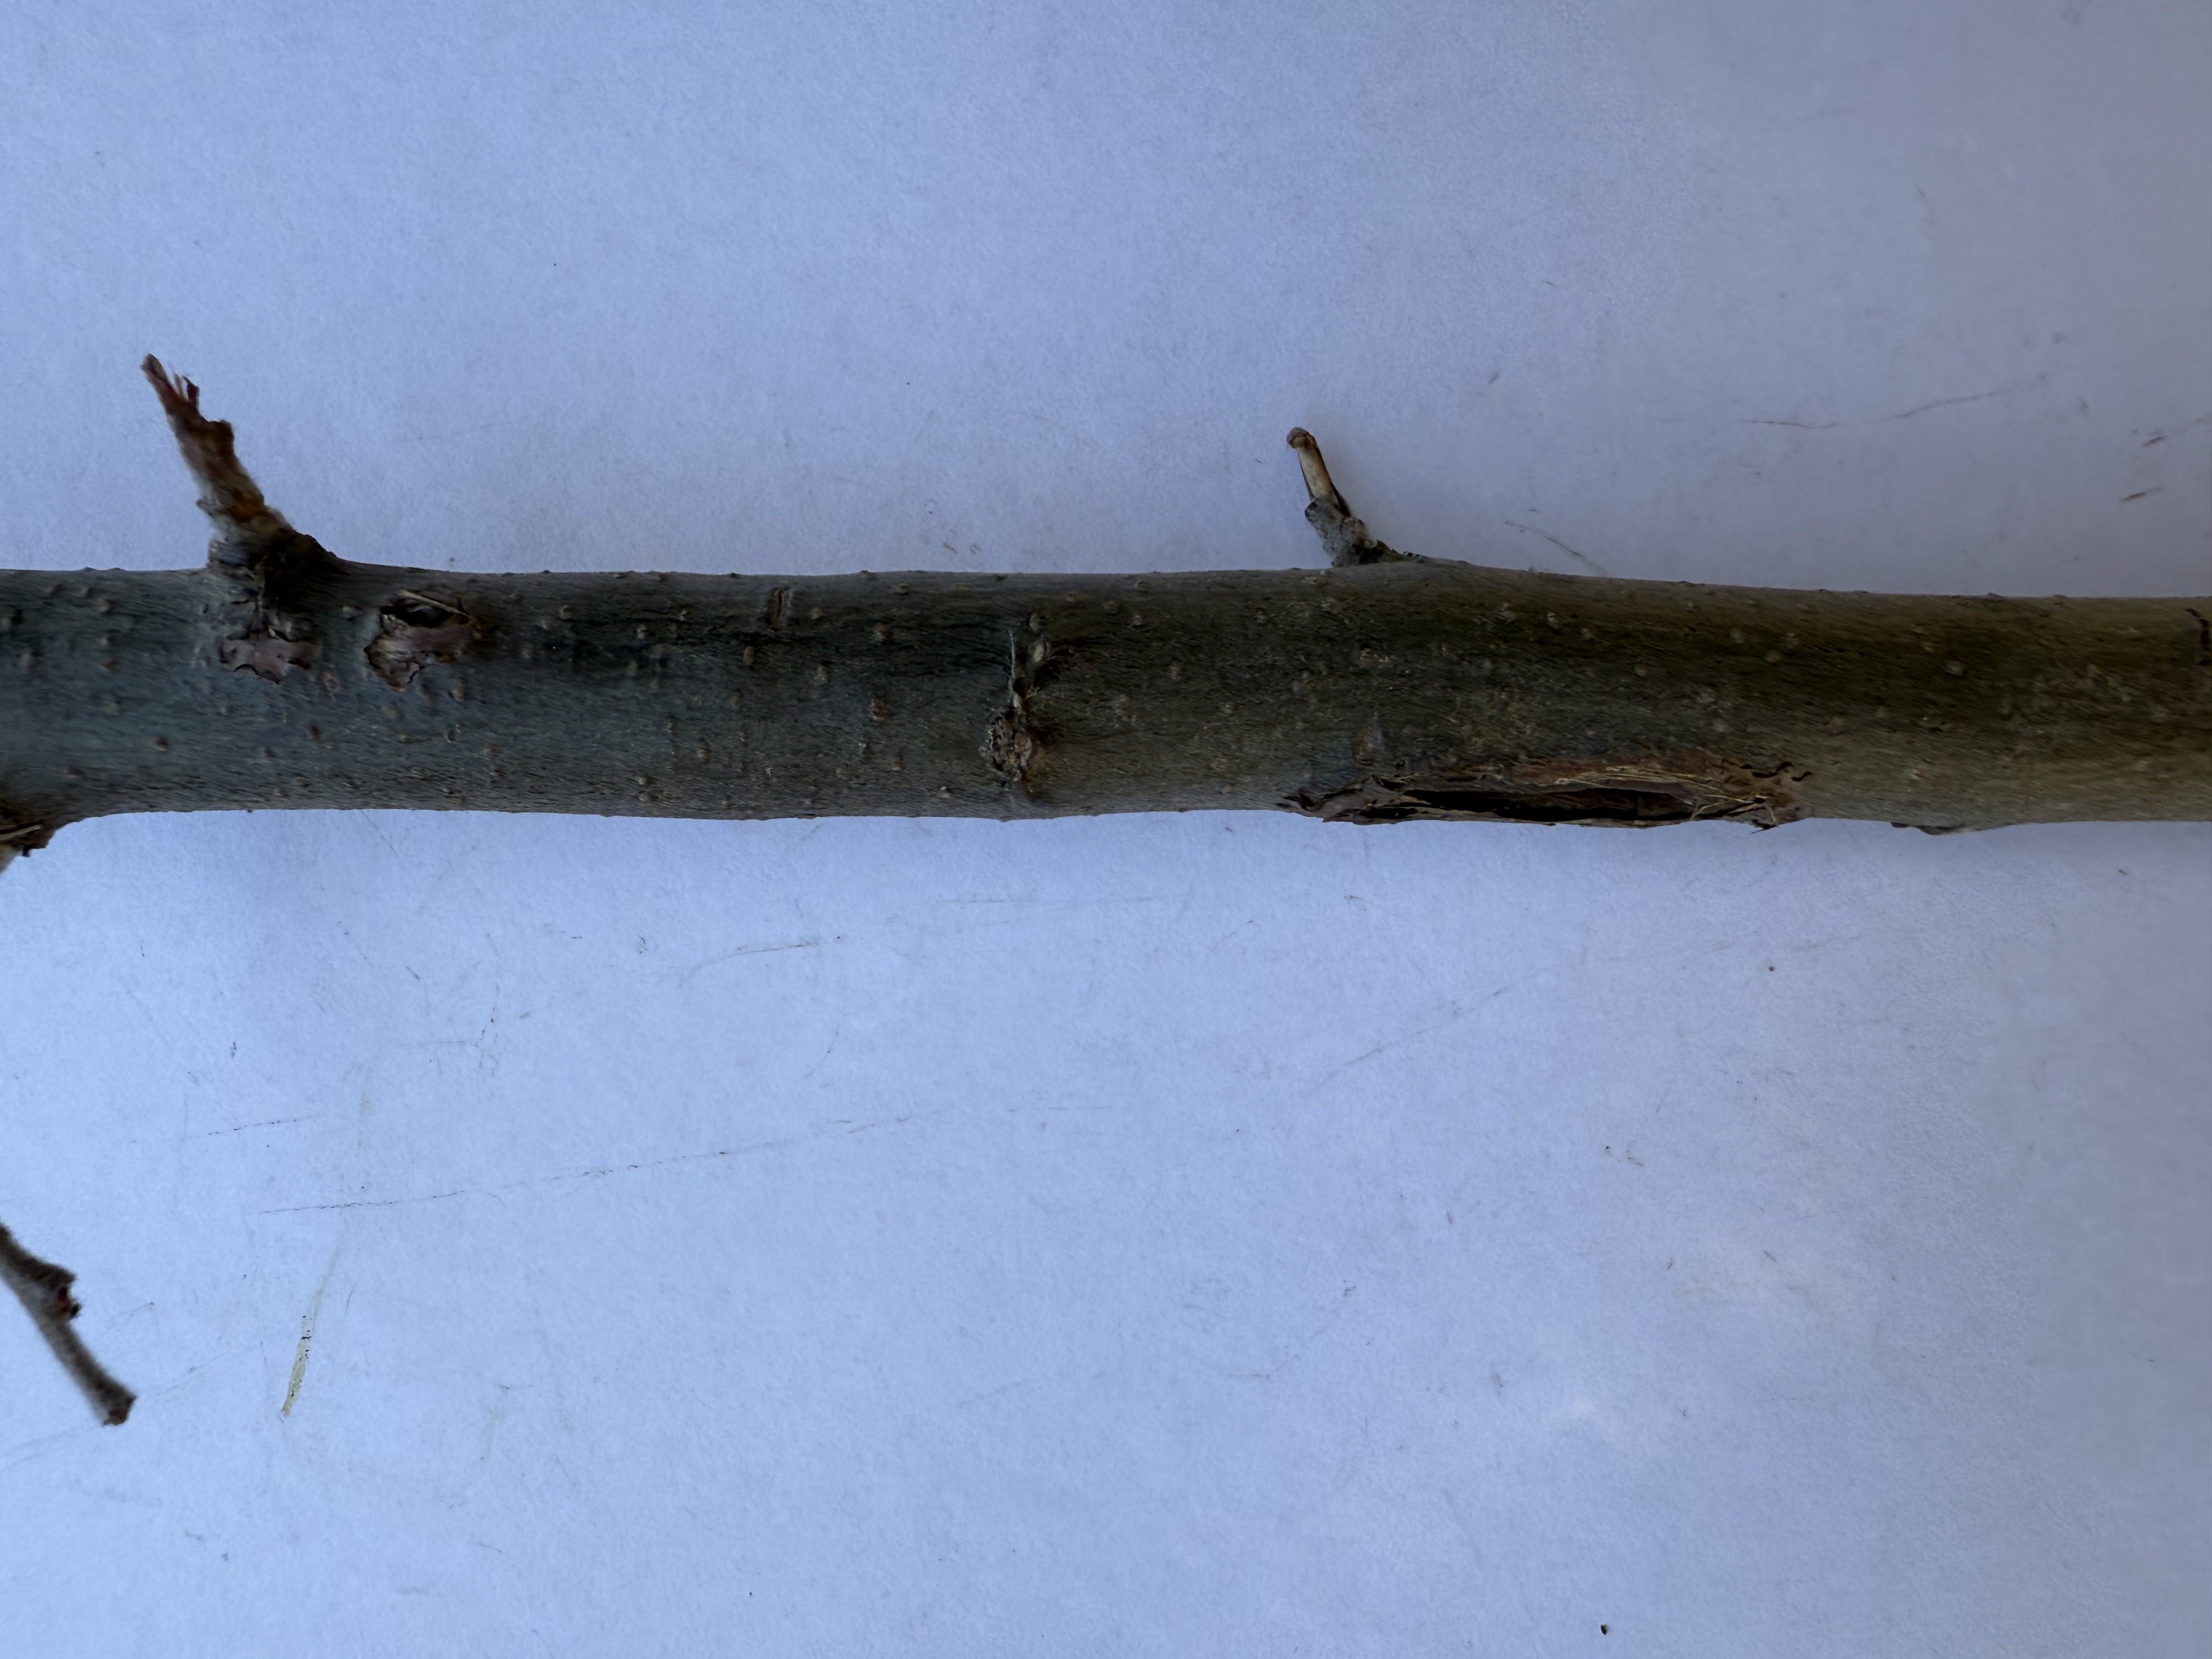
Variety: Esme Quince